Léon Hermant

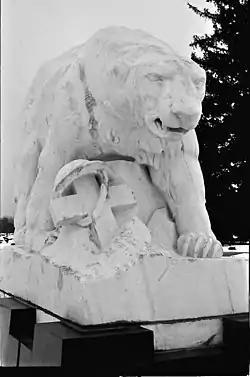
Polar Bear Expedition Monument in White Chapel Cemetery, Troy, Michigan

Hermant was born in France, educated in Europe and came to America in 1904 to work on the French Pavilion at the Louisiana Purchase Exposition in St. Louis, Missouri. For most of his career he was based in Chicago, working mostly in the American midwest, and frequently with a partner Carl Beil.